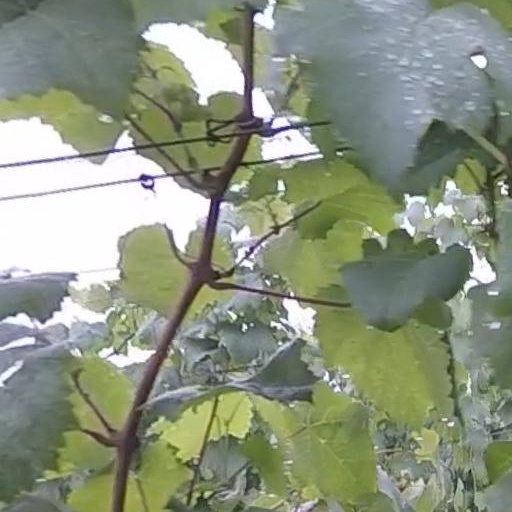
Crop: grape